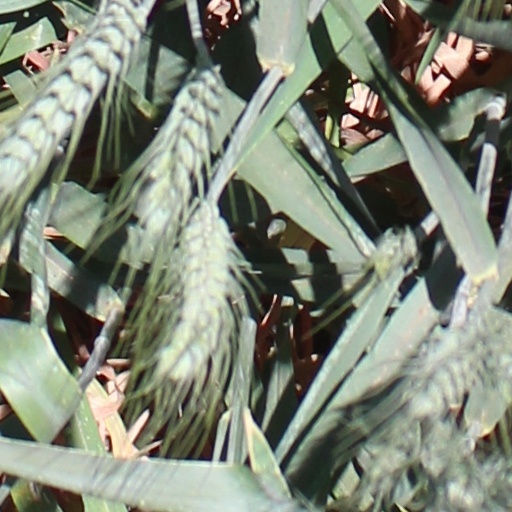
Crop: wheat